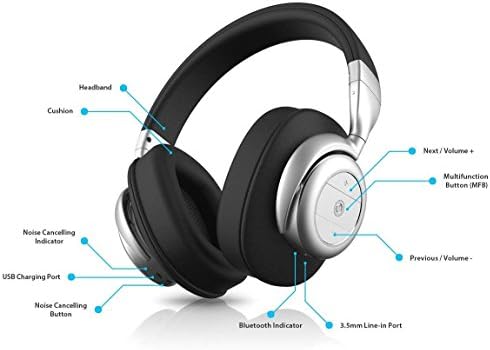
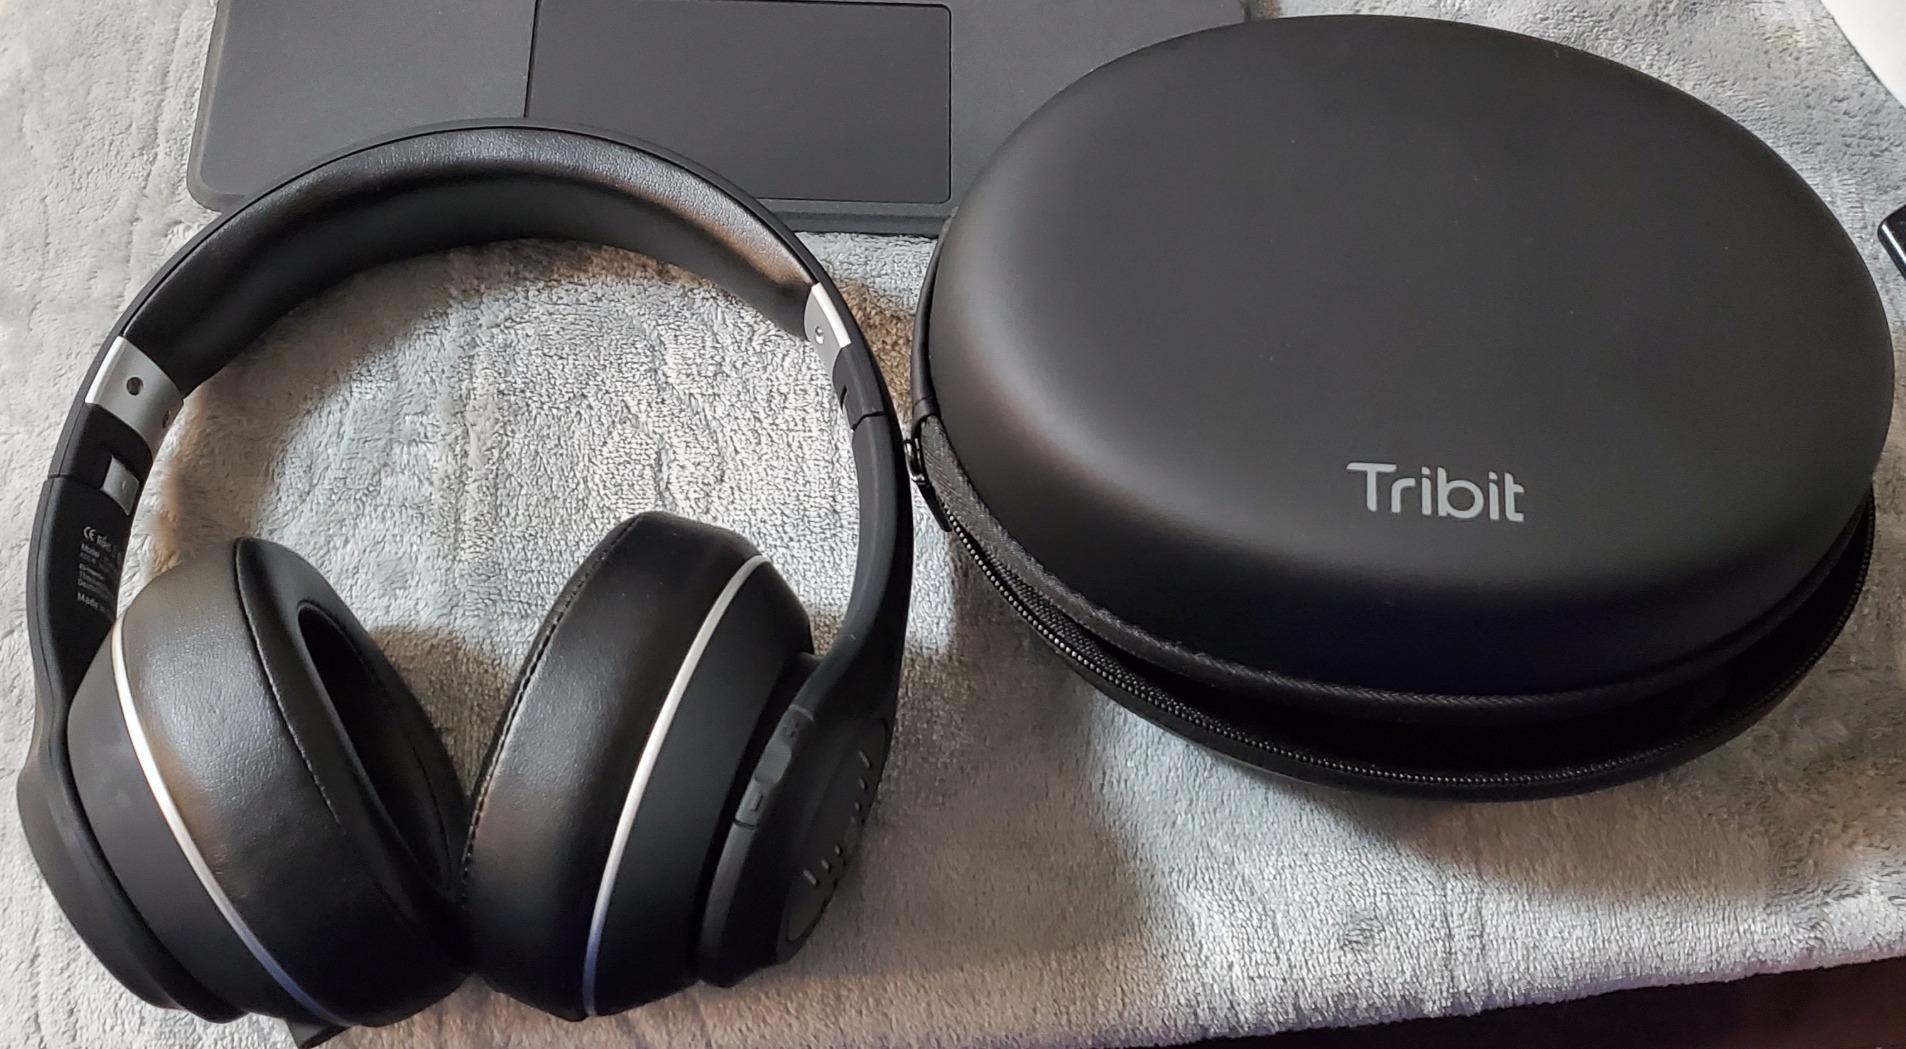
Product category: headphones
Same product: no